Daniel Wu

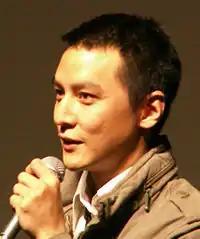
Daniel Wu in 2006

In 2005, Chinese media began to report that Wu had formed a boy band, Alive, with Terence Yin, Andrew Lin, and Conroy Chan. Wu and his bandmates posted information, updates, personal thoughts (including slamming Hong Kong Disneyland, for which they were spokespersons), and the band's music, at their official website. In 2006, Wu made his writing and directorial debut with "The Heavenly Kings", which chronicles Alive's formation and exploits. After the film's release, however, it was revealed that "The Heavenly Kings" was actually a mockumentary of the Hong Kong pop music industry, and Alive was constructed purely as a vehicle to make the film; the film's characters represented only 10–15% of their real-life counterparts and much of the footage blurred the line between fiction and reality. Wu admitted his own singing voice "sucked really bad", and the band had their voices digitally enhanced for its music, to prove that "it's easy to fake it". Despite some backlash from the media over being intentionally fed false information in the film about illegal downloads of the band's music, Wu won the best new director award at the 26th Hong Kong Film Awards, an achievement he called "a group effort".